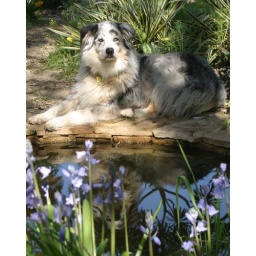
Fletcher the blue merle Aussie with the blue petals of Scilla near the pond reflecting the blue sky above.